Gabriel Tyr

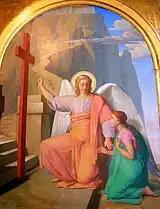
The Guardian Angel

His father, Jean Tyr (1790-1851), was a mason. Despite his financially modest background, he was able to enroll at the École Nationale Supérieure des Beaux-arts de Lyon in 1833, at the age of sixteen. He was awarded the Golden Laurel for his portrait of a sleeping child in 1837. This prize enabled him to enter the École des Beaux-Arts in Paris, where he studied with Victor Orsel. His first major project, frescoes at the Église Notre-Dame-de-Lorette, was performed in collaboration with Orsel.